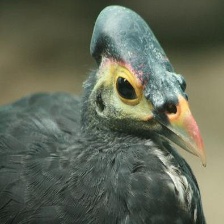
Species: MALEO
Scientific name: MACROCEPHALON MALEO